History of U.S. foreign policy, 1776–1801

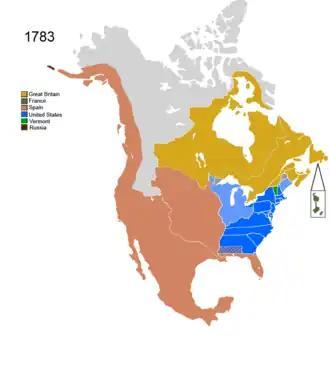
North America after the Treaty of Paris. The United States (blue) was bordered by the United Kingdom (yellow) to the north and Spain (brown) to the south and west.

After the American victory at the Battle of Yorktown in September 1781 and the collapse of British Prime Minister North's ministry in March 1782, both sides sought a peace agreement. The American Revolutionary War ended with the signing of the 1783 Treaty of Paris. The treaty granted the United States independence, as well as control of a vast region south of the Great Lakes and extending from the Appalachian Mountains west to the Mississippi River. Although the British Parliament had attached this trans-Appalachian region to Quebec in 1774 as part of the Quebec Act, several states had land claims in region based on royal charters and proclamations that defined their boundaries as stretching "from sea to sea." Some Americans had hoped the treaty would provide for the acquisition of Florida, but that territory was restored to Spain, which had joined the U.S. and France in the war against Britain and demanded its spoils. The British fought hard and successfully to keep Canada, so the treaty acknowledged that.